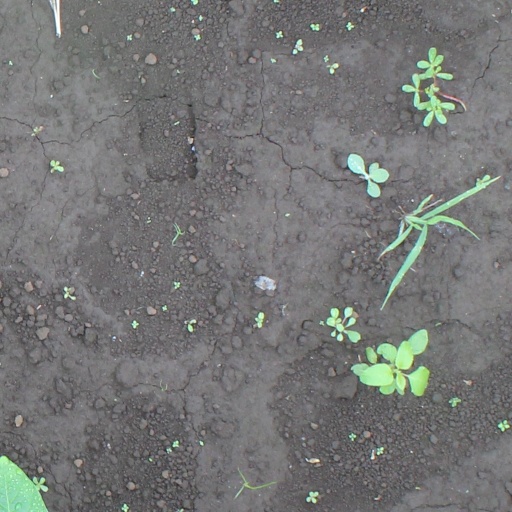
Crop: soybean